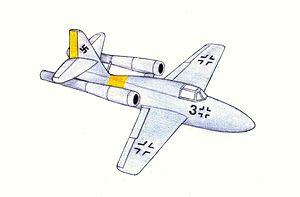
Le Messerschmitt Me 328 est un projet de chasseur à réaction conçu en Allemagne par Messerschmitt vers la fin de la Seconde Guerre mondiale. Ce projet ne débouchera pas sur une fabrication en série ou un usage opérationnel.